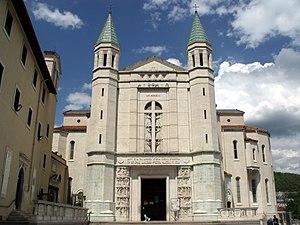
La basilique Sainte-Rita est une église de style moderne et néo-byzantin construite à Cascia, dans la région de l'Ombrie.